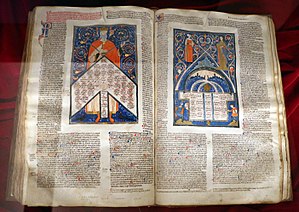
Dekretal
"""Decretales Gregorii IX"". Gregor 9.s dekretaler, ca. 1290. Biblioteca Medicea Laurenziana i Firenze"
Dekretaler kaldes de pavebreve, som ved afgørelsen af en eller anden sag kan tjene som rettesnor i lignende tilfælde.